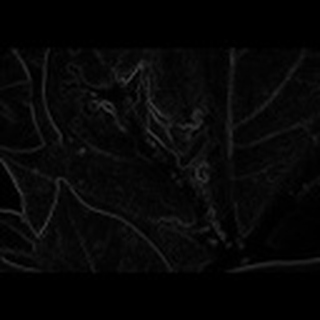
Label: cotton_bacterial_blight